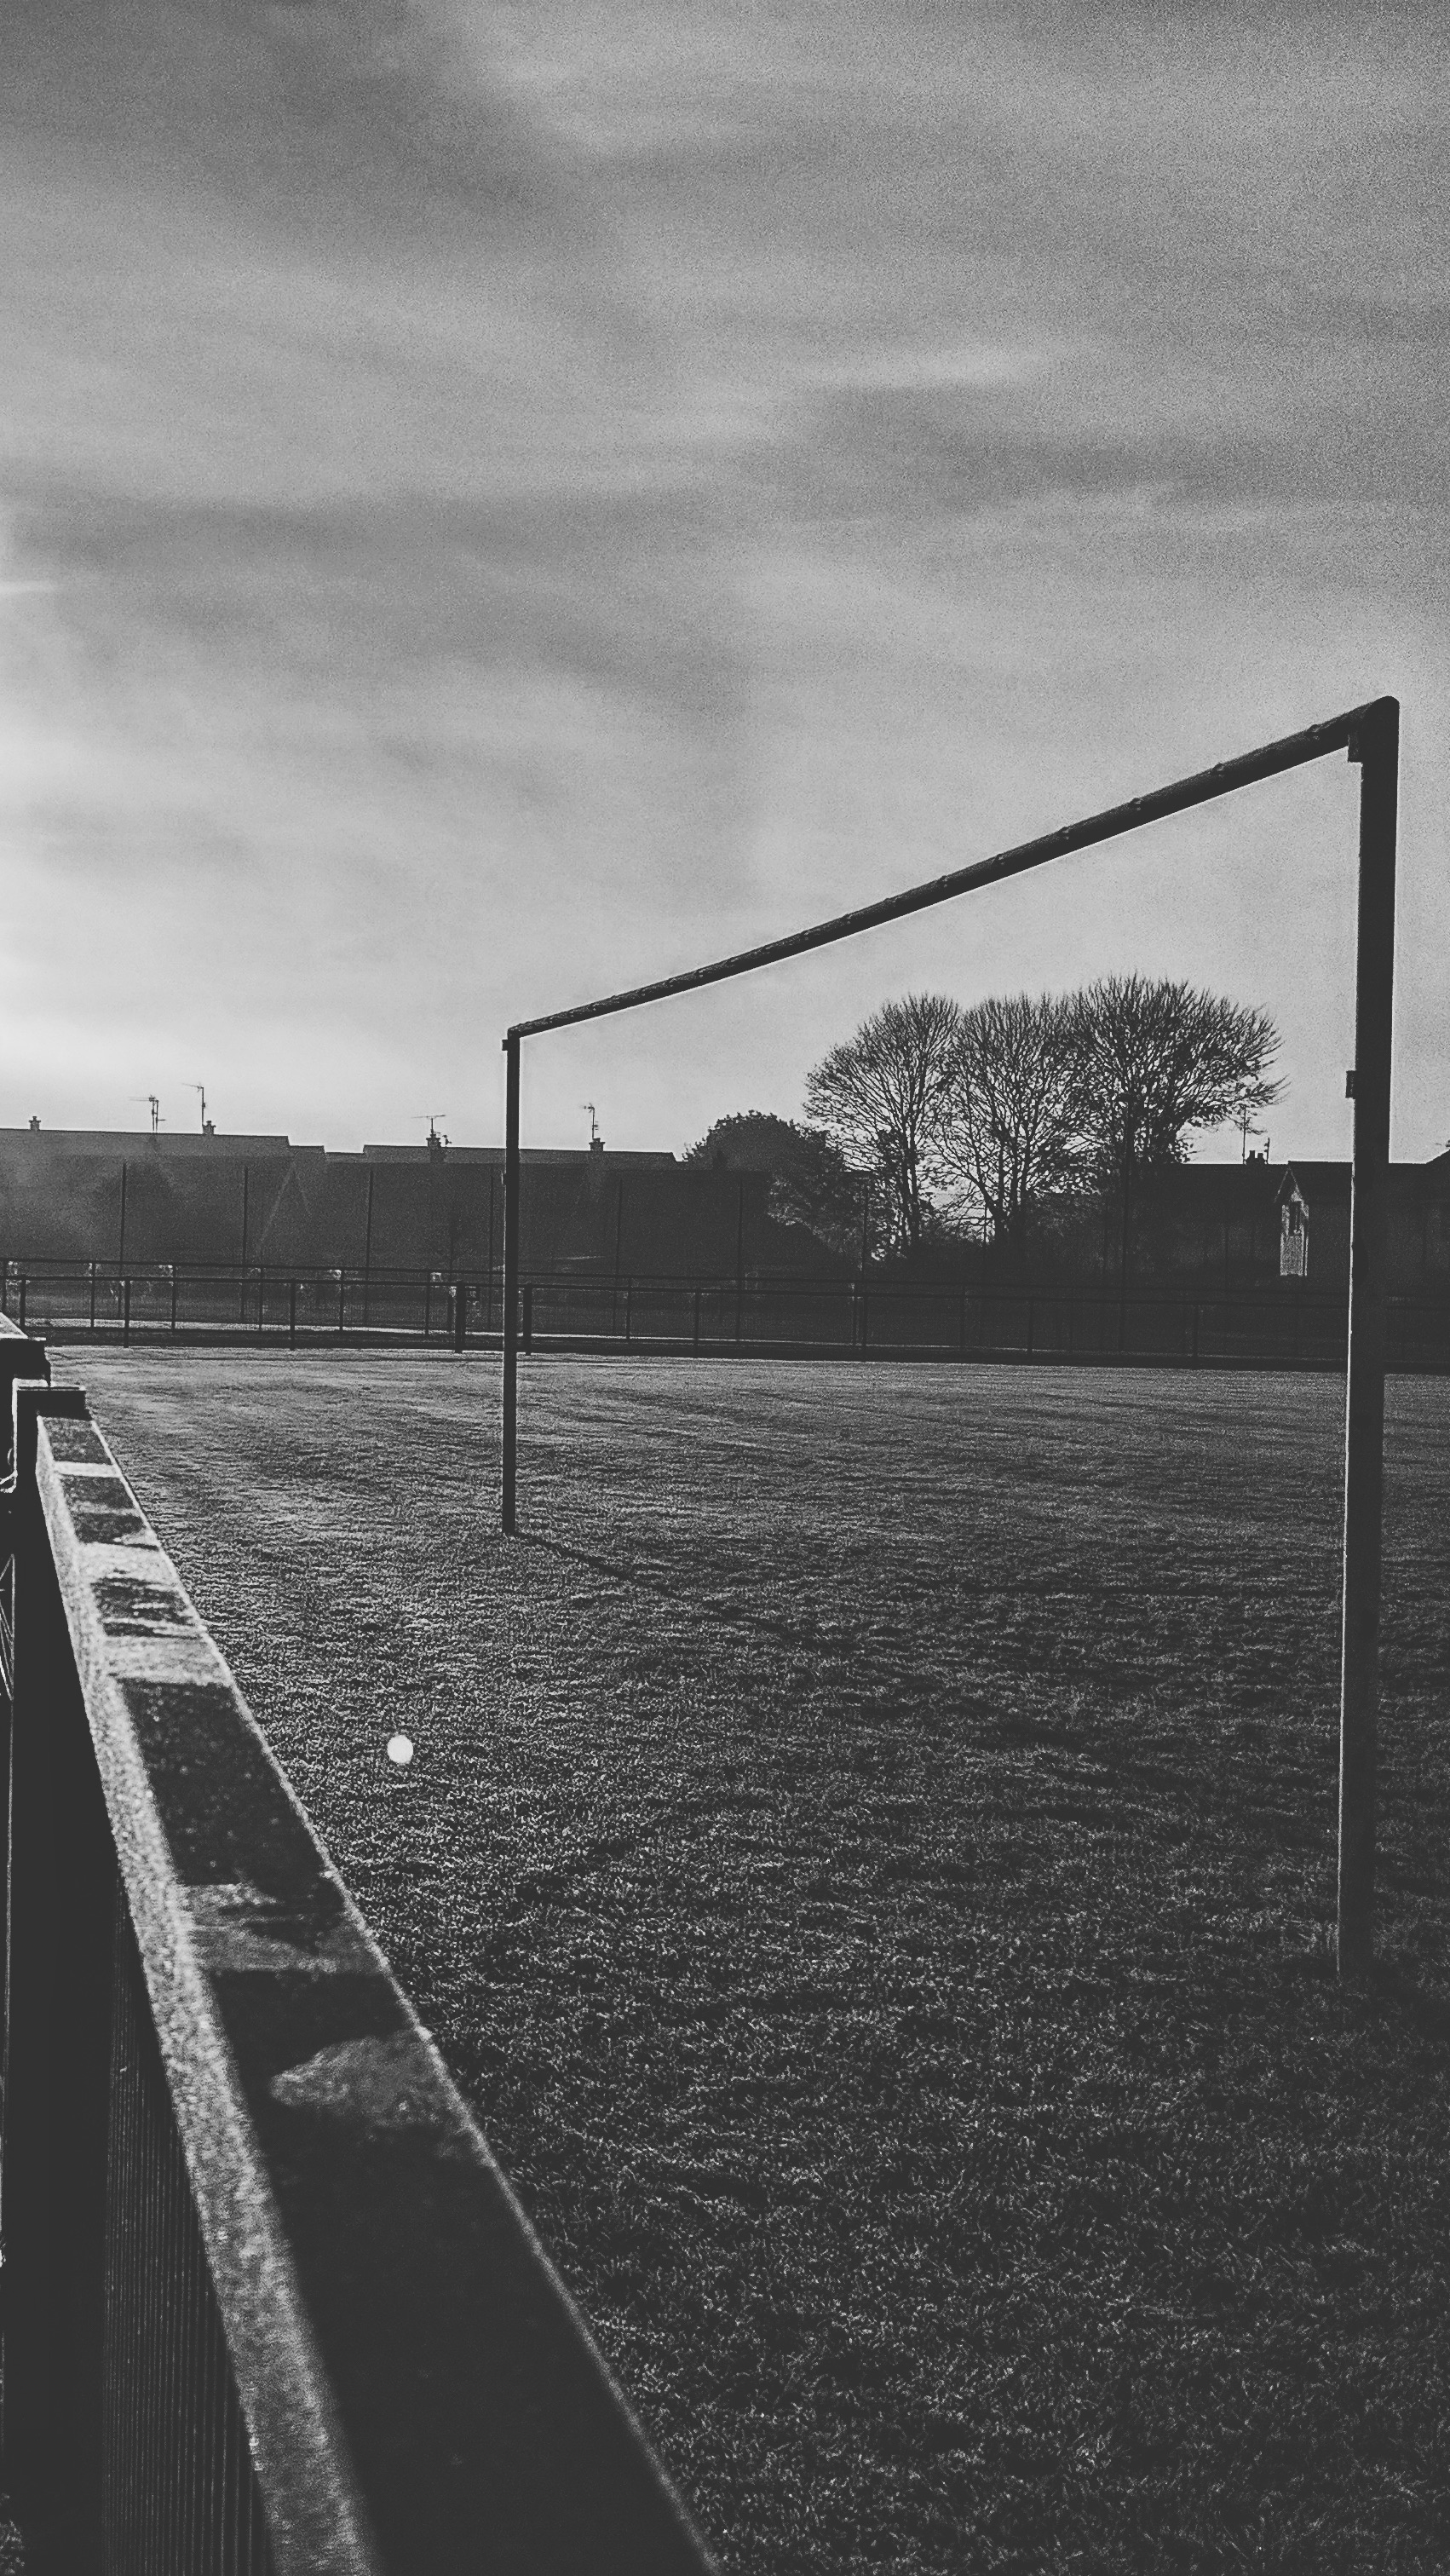
light, black and white, structure, white, bridge, photography, line, reflection, darkness, black, monochrome, stadium, shape, monochrome photography